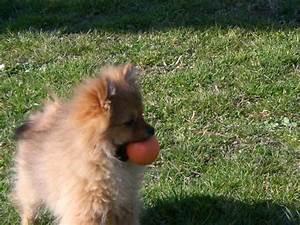
dog